RAF Locking

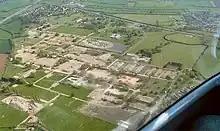
The site of former RAF Locking in 2004

In the early 1960s a major plan to replace hutted accommodation with more substantial buildings was implemented. Notable was the provision of 14 apprentice blocks each to accommodate 80 residents. Each of the blocks was given the name of a Royal Flying Corps or Royal Air Force Victoria Cross holder. Included in the plan were the provision of new Mess buildings for Officers and for Senior NCOs, a Training Wing headquarters, Apprentice Mess and club, airmen’s mess, and NAAFI. A new station headquarters was built overlooking the parade square whilst a new gymnasium was provided. Planned but not provided was a swimming pool. Helpfully the RAFLAA provided a map depicting the station layout, as it was in 1964, on the rear of their monument. Of all the new buildings that were so established, when the station was bulldozed in 2004 only St Andrews (PMUB) church survived and was converted to the Locking Parklands Community Centre.